Climate change in Brazil

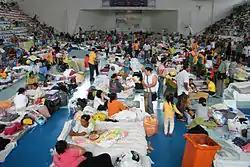
Homeless from the 2011 flood in Teresópolis, state of Rio, in the Southeast region, which according to forecasts should start receiving even more rains until the end of the century, increasing the risks for the population.

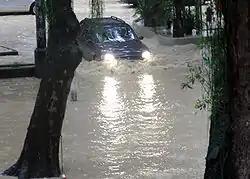
Difficulties of urban mobility in the torrential rains of April 6, 2010 in the city of Rio.

Climate change in Brazil may also result in an energy crisis, since the largest percentage of national electricity is generated by hydroelectric plants. It is expected that there will be an important drop in the flow of most of the great national hydrographic basins. According to the Climate Observatory,